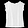
Label: Shirt